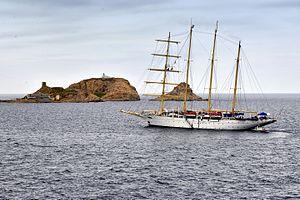
Un quatre-mâts goélette est un voilier quatre-mâts, caractéristique de la deuxième moitié du XIXᵉ siècle jusqu'au début du XXᵉ siècle. Il est constitué d'un mât entièrement gréé en voiles carrés et les 3 autres mâts entièrement gréés en voiles auriques.